Annie Lennox

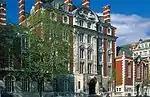
The Royal Academy of Music in London, where Lennox abandoned her classical studies in the early 1970s. She became a Fellow of the Academy in 2007 and was awarded an honorary Doctorate from its affiliated college, the University of London, in 2017.

In 1971, Lennox began studying on a three-year Music Performance degree course at the Royal Academy of Music in London. It is one of a small number of quite elite British music conservatories predominantly for classical music study at third level. At college in London she studied flute, piano and harpsichord for nearly three years. Although Lennox studied for close to the duration of the course she did not finish her studies at the college. She found the amount of time devoted to music practice required to become a professional classical musician obsessive and felt that she was unconnected with the "whole cultural aspect". Lennox lived on a student grant and worked at part-time jobs for extra money. She was unhappy with the direction she was going in and doubted her own talent when compared to her student contemporaries while at the Royal Academy and deliberated on what other direction she could take.